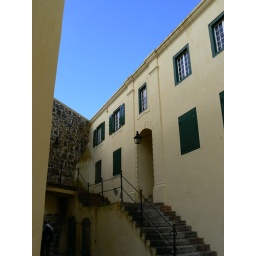
more castle; a study in blue and straw and green